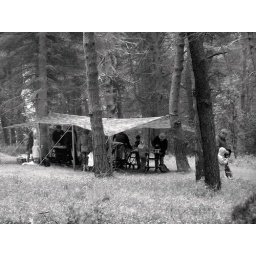
Bug house building under tarp.